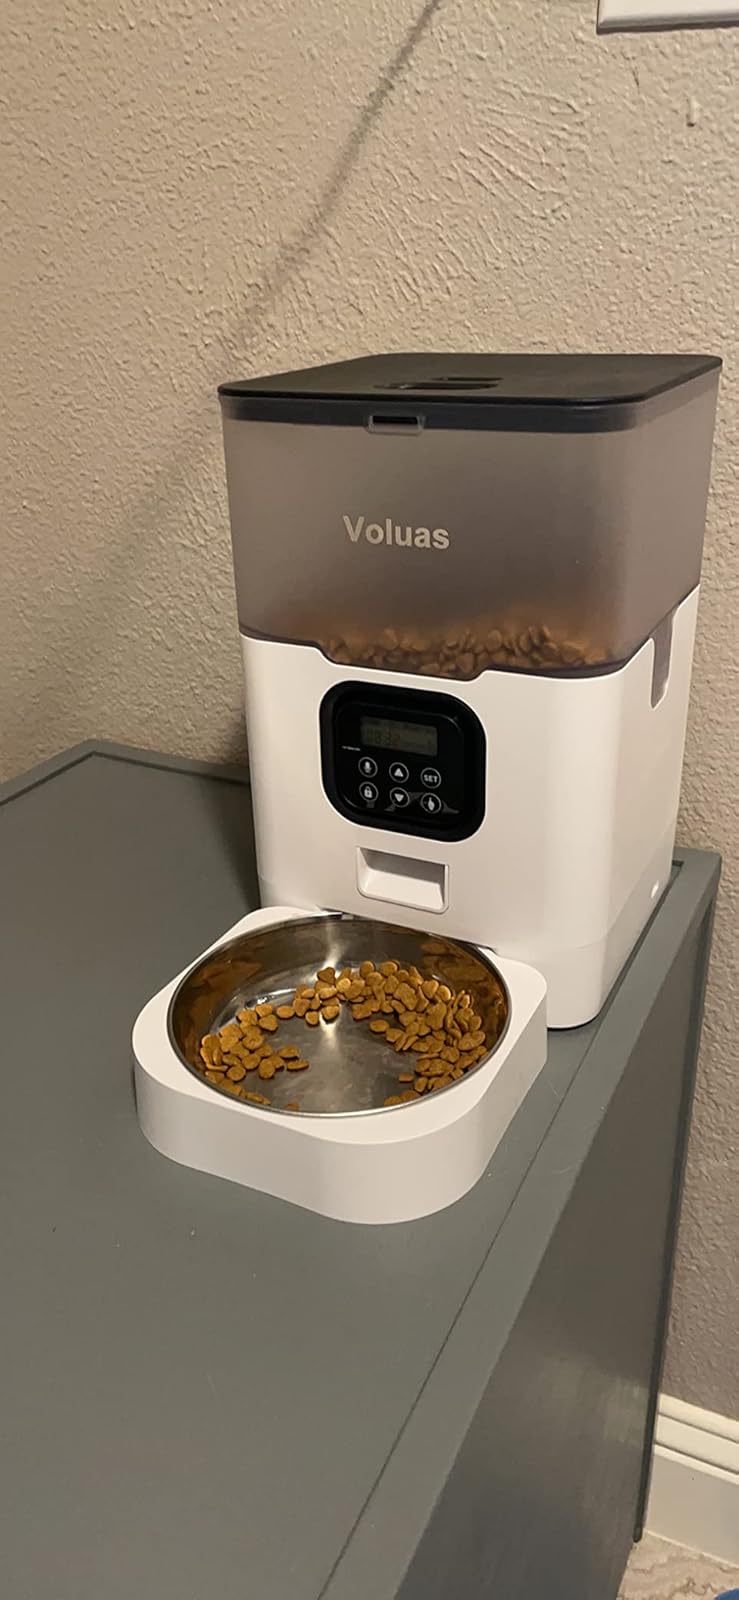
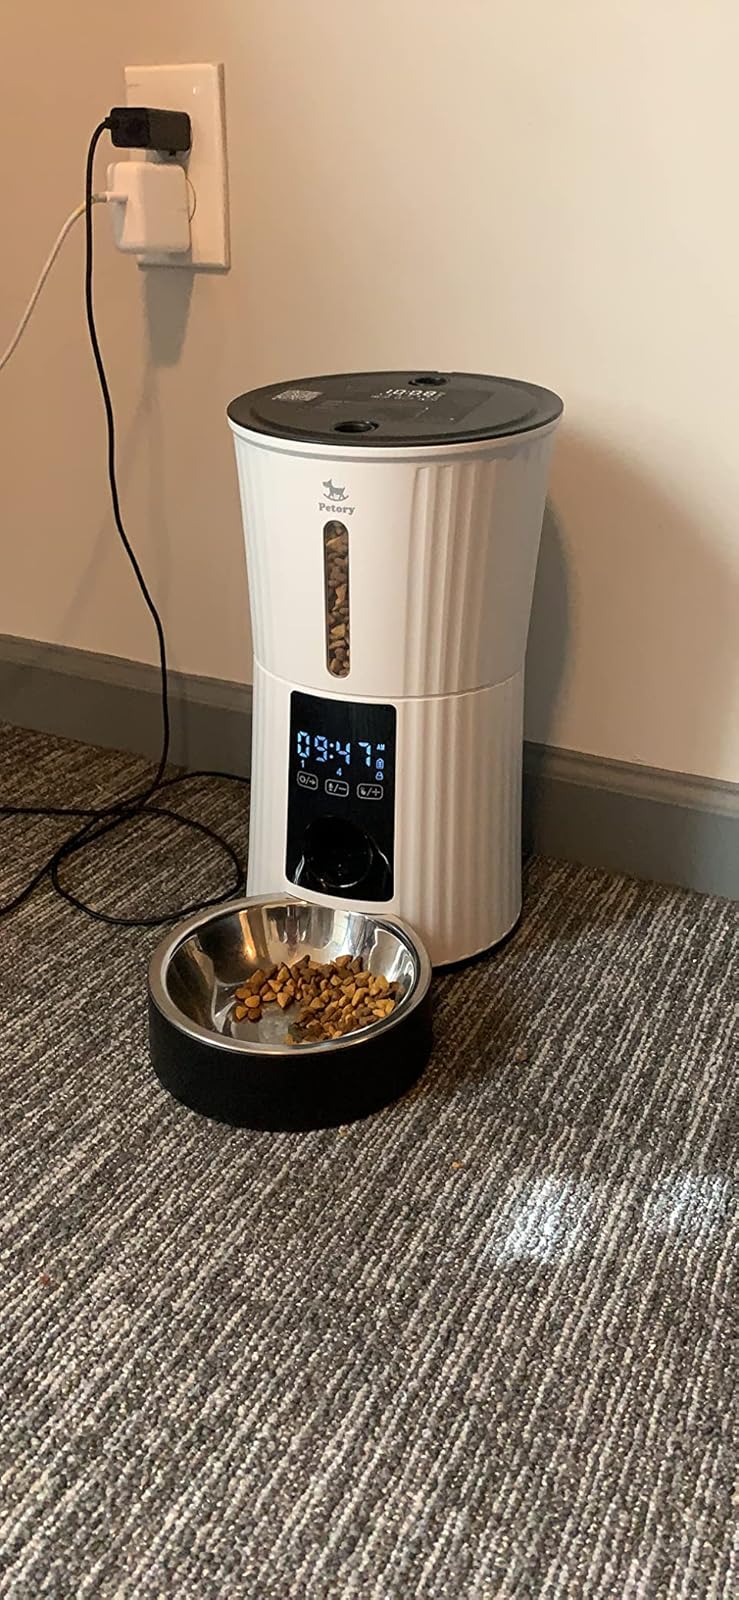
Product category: items_feeder
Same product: no